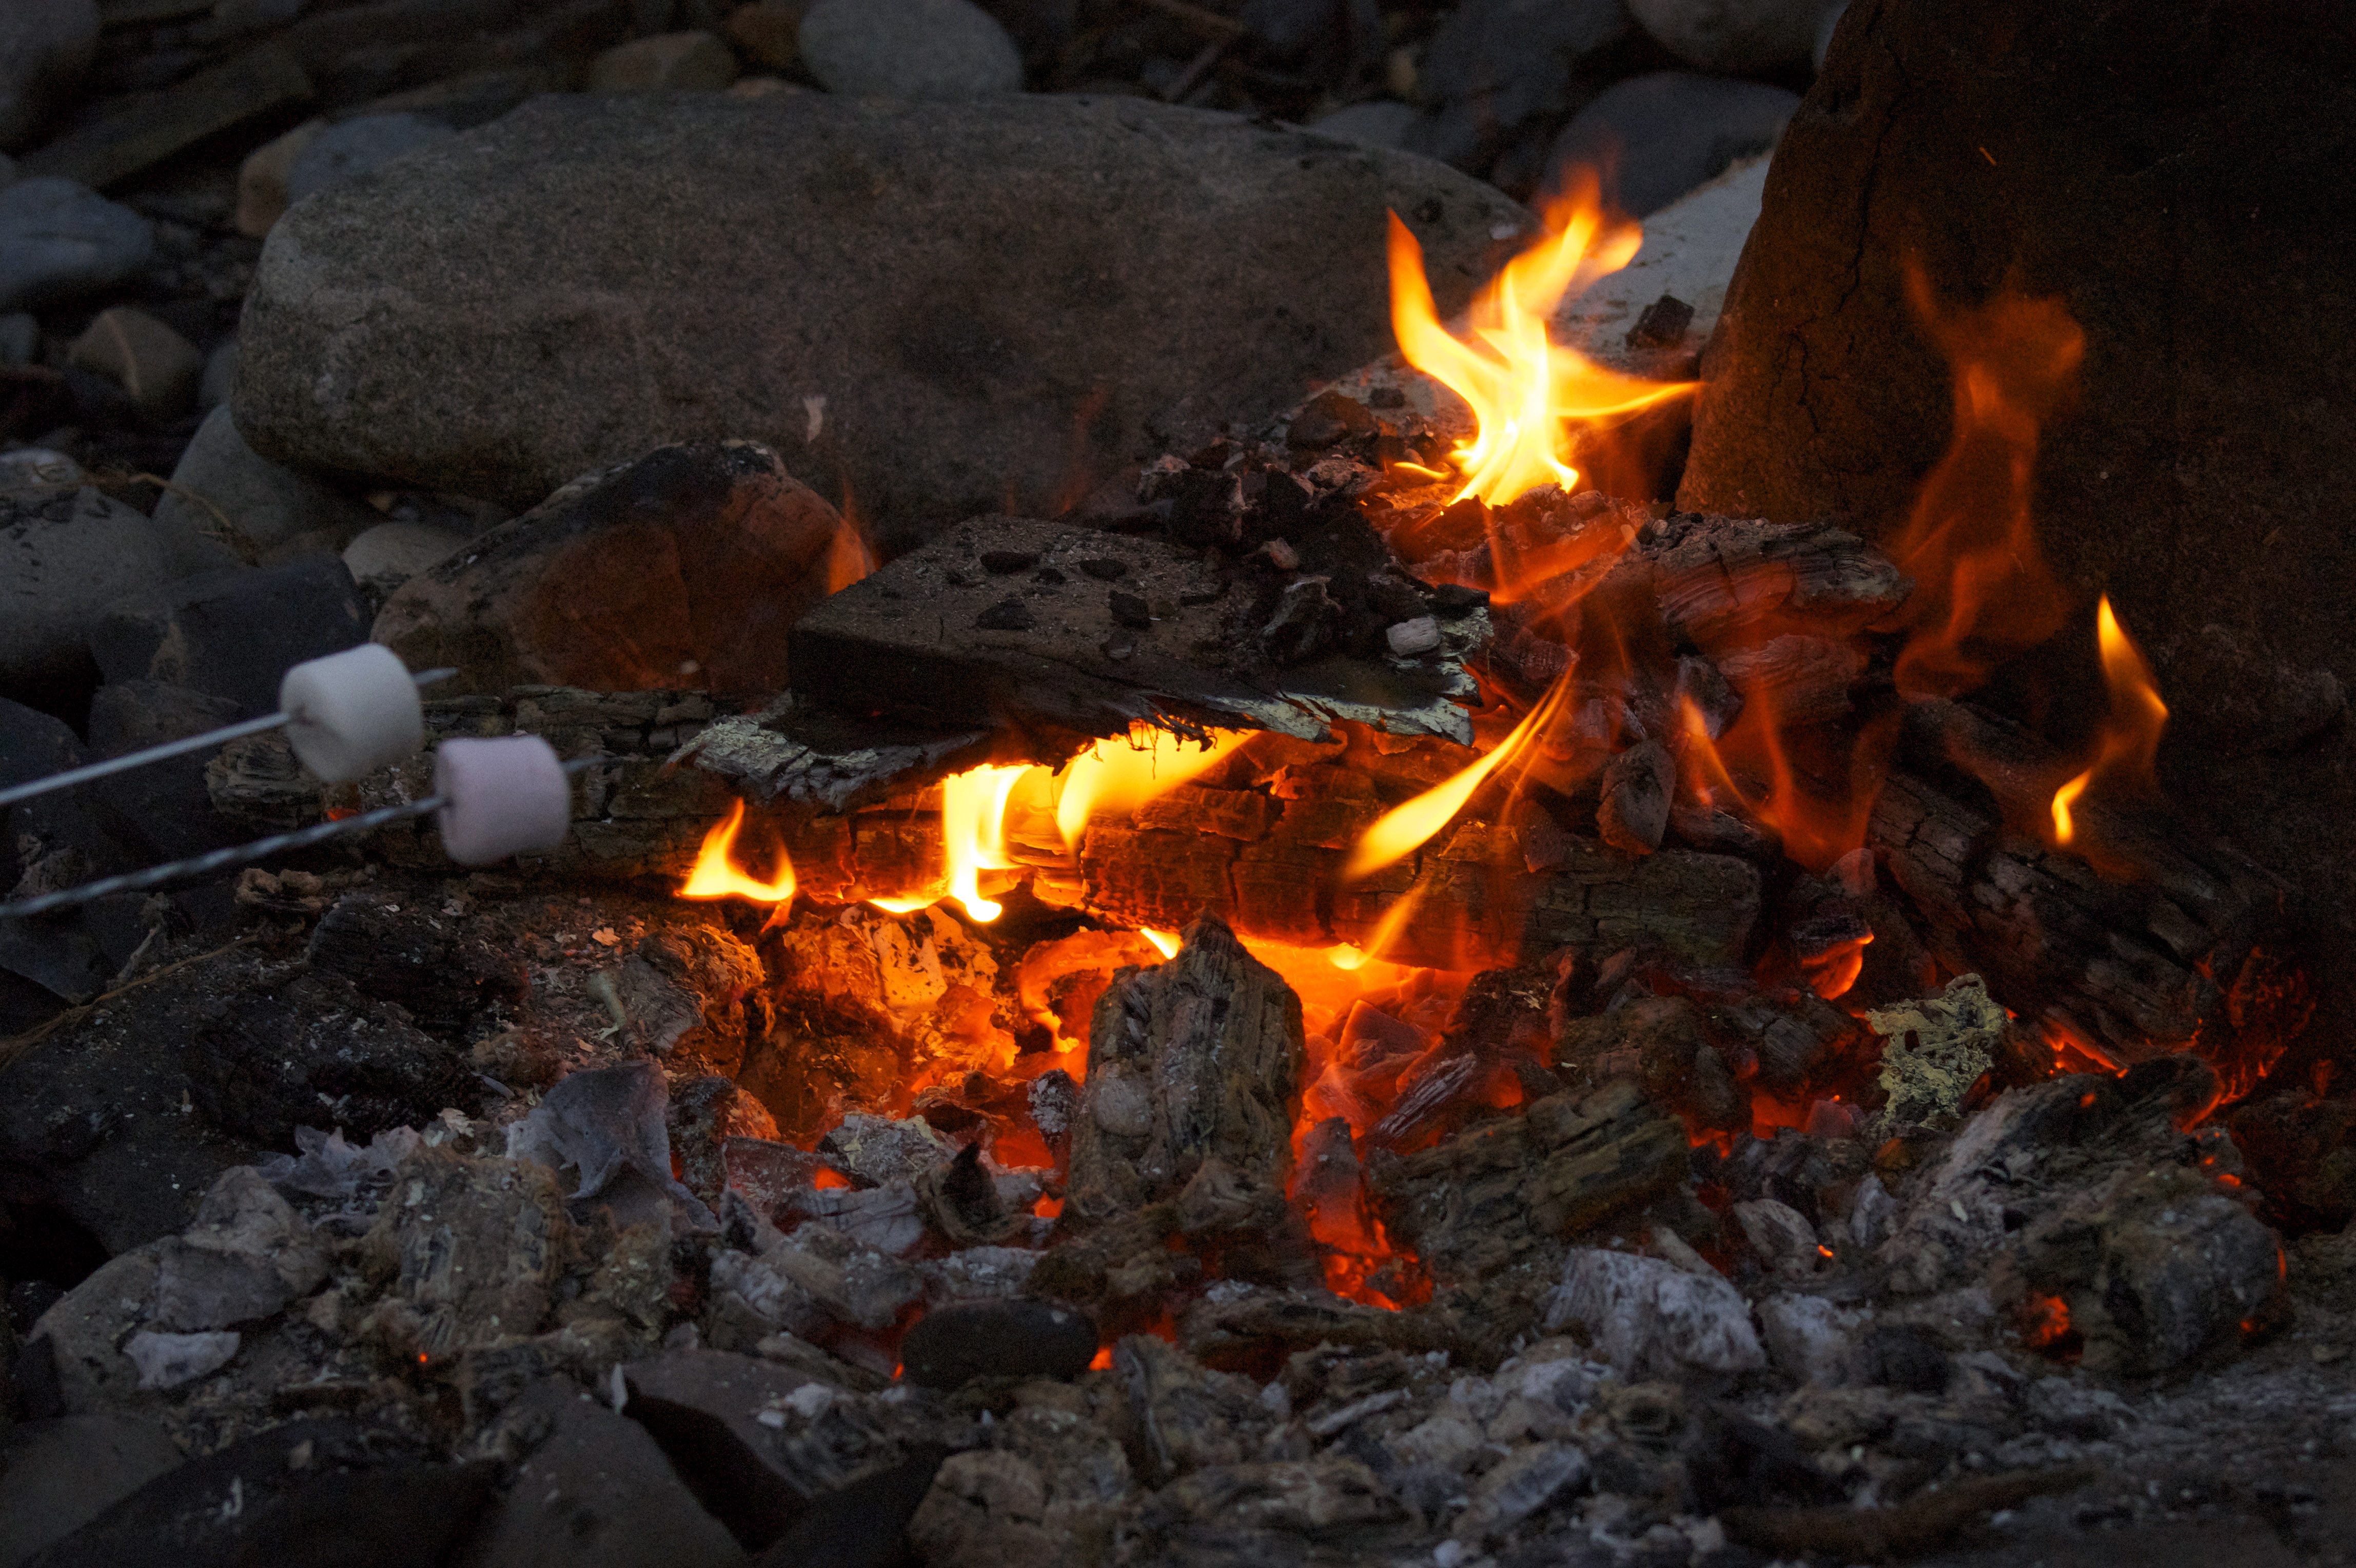
beach, rock, wood, summer, roast, holiday, flame, fire, campfire, bonfire, uk, colour, wales, marshmallow, pembrokeshire, druidston, screenshot, geological phenomenon